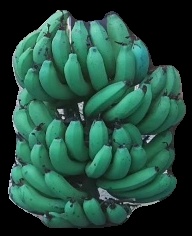
Variety: pachbale
Grade: grade3